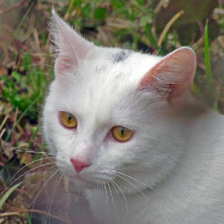
Label: animals